Lakota religion

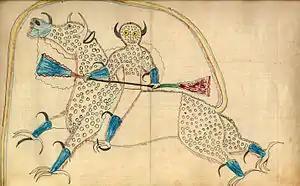
"A Dream of a Wakíŋyaŋ", one of the sky spirits associated with thunder and lightning, by Lakota artist Black Hawk, ca. 1880

Lakota religion or Lakota spirituality is the traditional Native American religion of the Lakota people. It is practiced primarily in the North American Great Plains, within Lakota communities on reservations in North Dakota and South Dakota. The tradition has no formal leadership or organizational structure and displays much internal variation.